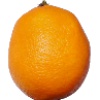
Label: Lemon Meyer 1